Miss Grand Hong Kong

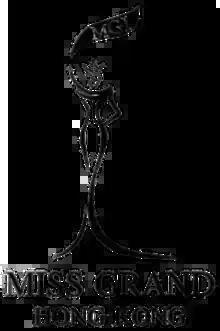

Miss Grand Hong Kong is a national beauty pageant title given to women chosen to represent Hong Kong at the Miss Grand International pageant. It was first awarded in 2014 when the Macau Pageant Alliance chaired by appointed a Brisbane-based Hong Kong Australian model, Joane Mo, to represent Hong Kong in the second edition of the aforementioned international contest in Thailand. The license of Miss Grand Hong Kong was transferred to the Guangzhou Zhoumeng Marketing Co., Ltd., Xin Fu Lai Enterprise Management Co., Ltd., Sasha Waseem, and Hong Kong International Pageant in 2016, 2021, 2022, and 2023, respectively.